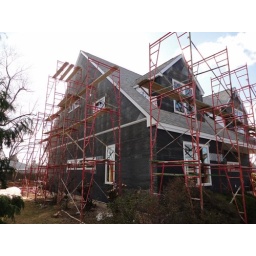
The front of the hosue. Black is building paper underlayment for stucco which is about to begin. photo by the owner